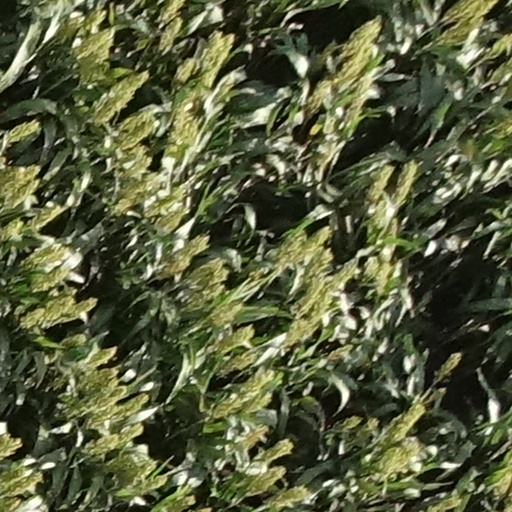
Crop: sorghum